Describe the emotion expressed in this image:  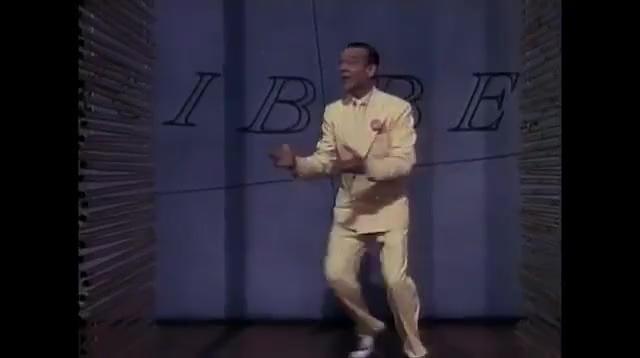
This person displays Fear, valence and arousal with high intensity.